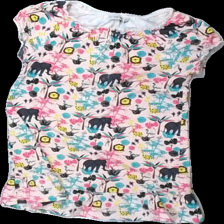
View: front
Type: Dress
Category: Children
Brand: Not in the list
Brand text on label: Casual Girls Wear
Colors: Pink, Yellow, Black, Multicolor
Material: 100% cotton
Pattern: Other
Cut: Regular, C-collar
Size: 116
Season: All
Smell: Major
Price range: <50
Recommended usage: Reuse
Comment: Major detergent smell